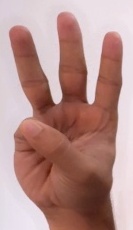
ASL sign: 6